Annelise Hovmand

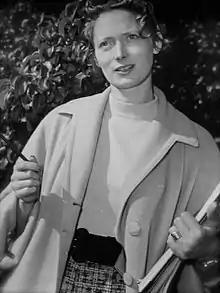
Annelise Hovmand in 1957

Annelise Mathilde Hovmand (17 September 1924 – 28 December 2016) was a Danish film director, screenwriter and film producer. She directed 12 films between 1955 and 1991. Her 1957 film "Ingen tid til kærtegn" won the Bodil Award for Best Danish Film and was entered into the 7th Berlin International Film Festival.